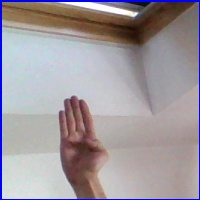
Letra: B